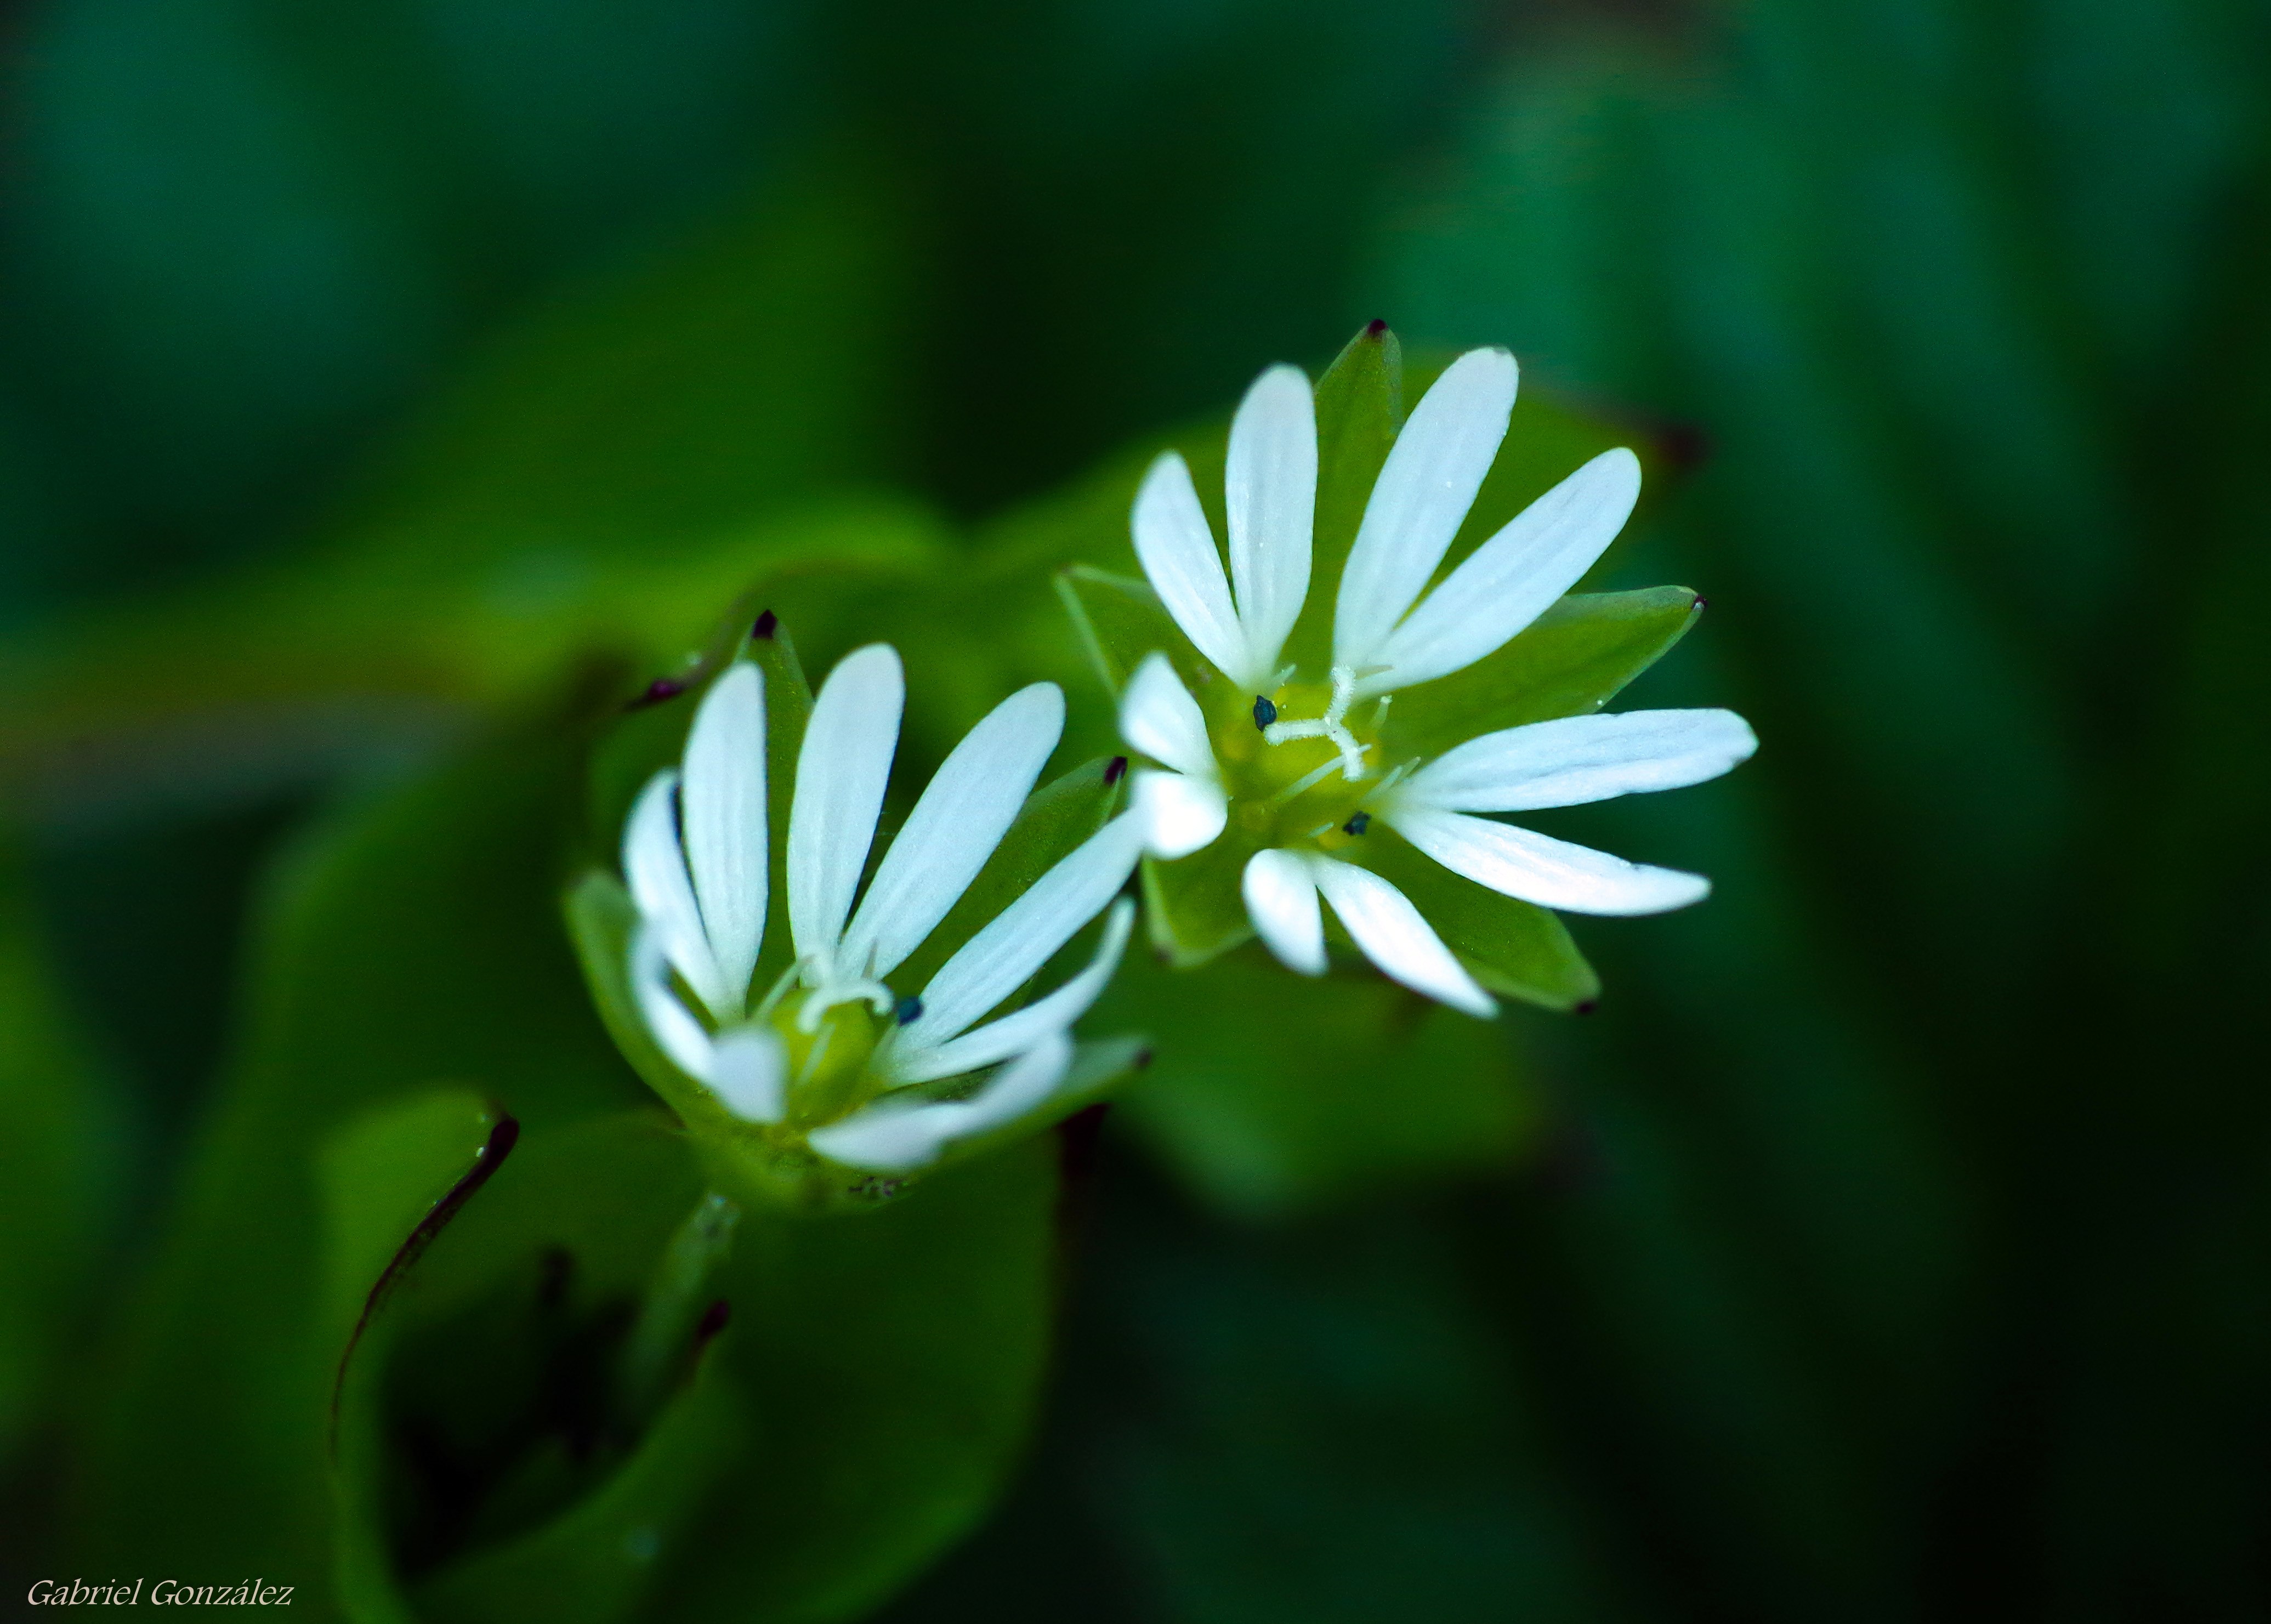
nature, grass, blossom, plant, meadow, leaf, flower, petal, daisy, green, macro, botany, flora, wildflower, flowers, close up, naturaleza, flores, ggl1, gaby1, xovesphoto, gphoto, raynox250, pentaxk30, tamron28105, macro photography, flowering plant, plant stem, land plant